Ben Crooks

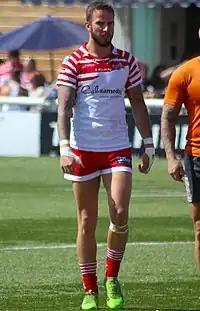
Crooks in action for the Leigh Centurions in 2018

It was revealed on 26 July 2018, that Crooks would be returning to the city of Hull to play for Hull Kingston Rovers for the remainder of the 2018 rugby league season, on a loan basis from Leigh.